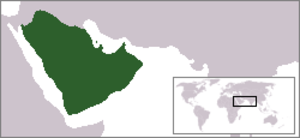
L'islam est une religion apparue au VIIᵉ siècle en Arabie sous l'impulsion de son prophète, Mahomet. Dès le VIIIᵉ siècle, un empire islamique s'est étendu de l'océan Atlantique dans l'ouest vers l'Asie centrale dans l'est. Celui-ci n'est pas resté unifié longtemps ; le nouveau régime a rapidement fini en guerre civile. Une certaine unité est conservée jusqu'au califat abbasside qui voit se morceler l'empire. Cette période peut prendre le nom de « début du monde musulman. »
L'Arabie saoudite ou Arabie séoudite, nommée également le royaume d'Arabie saoudite, est une monarchie absolue islamique dirigée par la dynastie des Saoud, depuis sa création en 1932 par Abdelaziz ibn Saoud. Peuplée de 33 millions d'habitants, occupant 80 % de la péninsule Arabique, c'est le plus grand pays du Moyen-Orient avec une superficie de plus de deux millions de kilomètres carrés, et le deuxième plus grand des pays du monde arabe, après l'Algérie.
L'islam est une religion abrahamique s'appuyant sur le dogme du monothéisme absolu et prenant sa source dans le Coran, considéré comme le réceptacle de la parole de Dieu révélée, au VIIᵉ siècle en Arabie, à Mahomet, proclamé par les adhérents de l'islam comme étant le dernier prophète de Dieu. Un adepte de l'islam est appelé un musulman ; il a des devoirs cultuels, souvent appelés les « piliers de l'islam ». Les musulmans croient que Dieu est unique et indivisible et que l'islam est la religion naturelle au sens où elle n'a pas besoin de la foi en l'unicité divine pour constater l'existence de Dieu, cette vérité étant donnée tout entière dès le premier jour et dès le premier Homme. Ainsi, elle se présente comme un retour sur les pas d'Abraham, en une soumission exclusive à la volonté d'Allah.